All or nothing (armor)

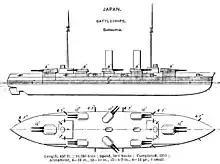
The "semi-dreadnought" with belt and turret armor shown (shaded areas)

The citadel can be visualized as an open-bottomed (closed top) rectangular armored raft with sloped sides sitting within the hull of the ship. From the box, shafts known as barbettes would lead upwards to the ship's main gun turrets and conning tower. Although it was desirable for the citadel to be as small as possible, the space enclosed was an important source of reserve buoyancy and helped prevent the ship from foundering when other compartments had flooded. Through compartmentalization and the redundancy of key systems, any damage done to the ship outside this armored box would likely be survivable. As long as those systems within the box remained intact, the ship could continue to fight. In effect, the scheme accepted vulnerability to medium-caliber and high-explosive shells striking the unarmored sections of the hull, in order to improve resistance against large-caliber armor-piercing shells without increasing the overall weight of armor. The unarmored parts of the ship would not offer enough resistance to armor-piercing shells to trigger their firing mechanisms (designed to explode after penetrating armor) so the shells would pass through without exploding, while the vital parts could have armor thick enough to resist the heaviest shells.